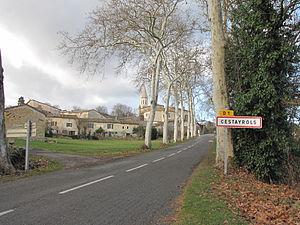
Cestayrols entrée du village
Cestayrols est une commune française située dans le département du Tarn, en région Occitanie.